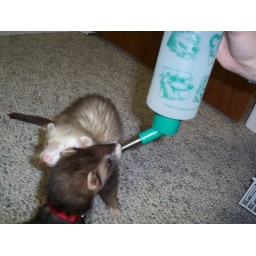
fighting over a water bottle